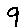
Label: 9